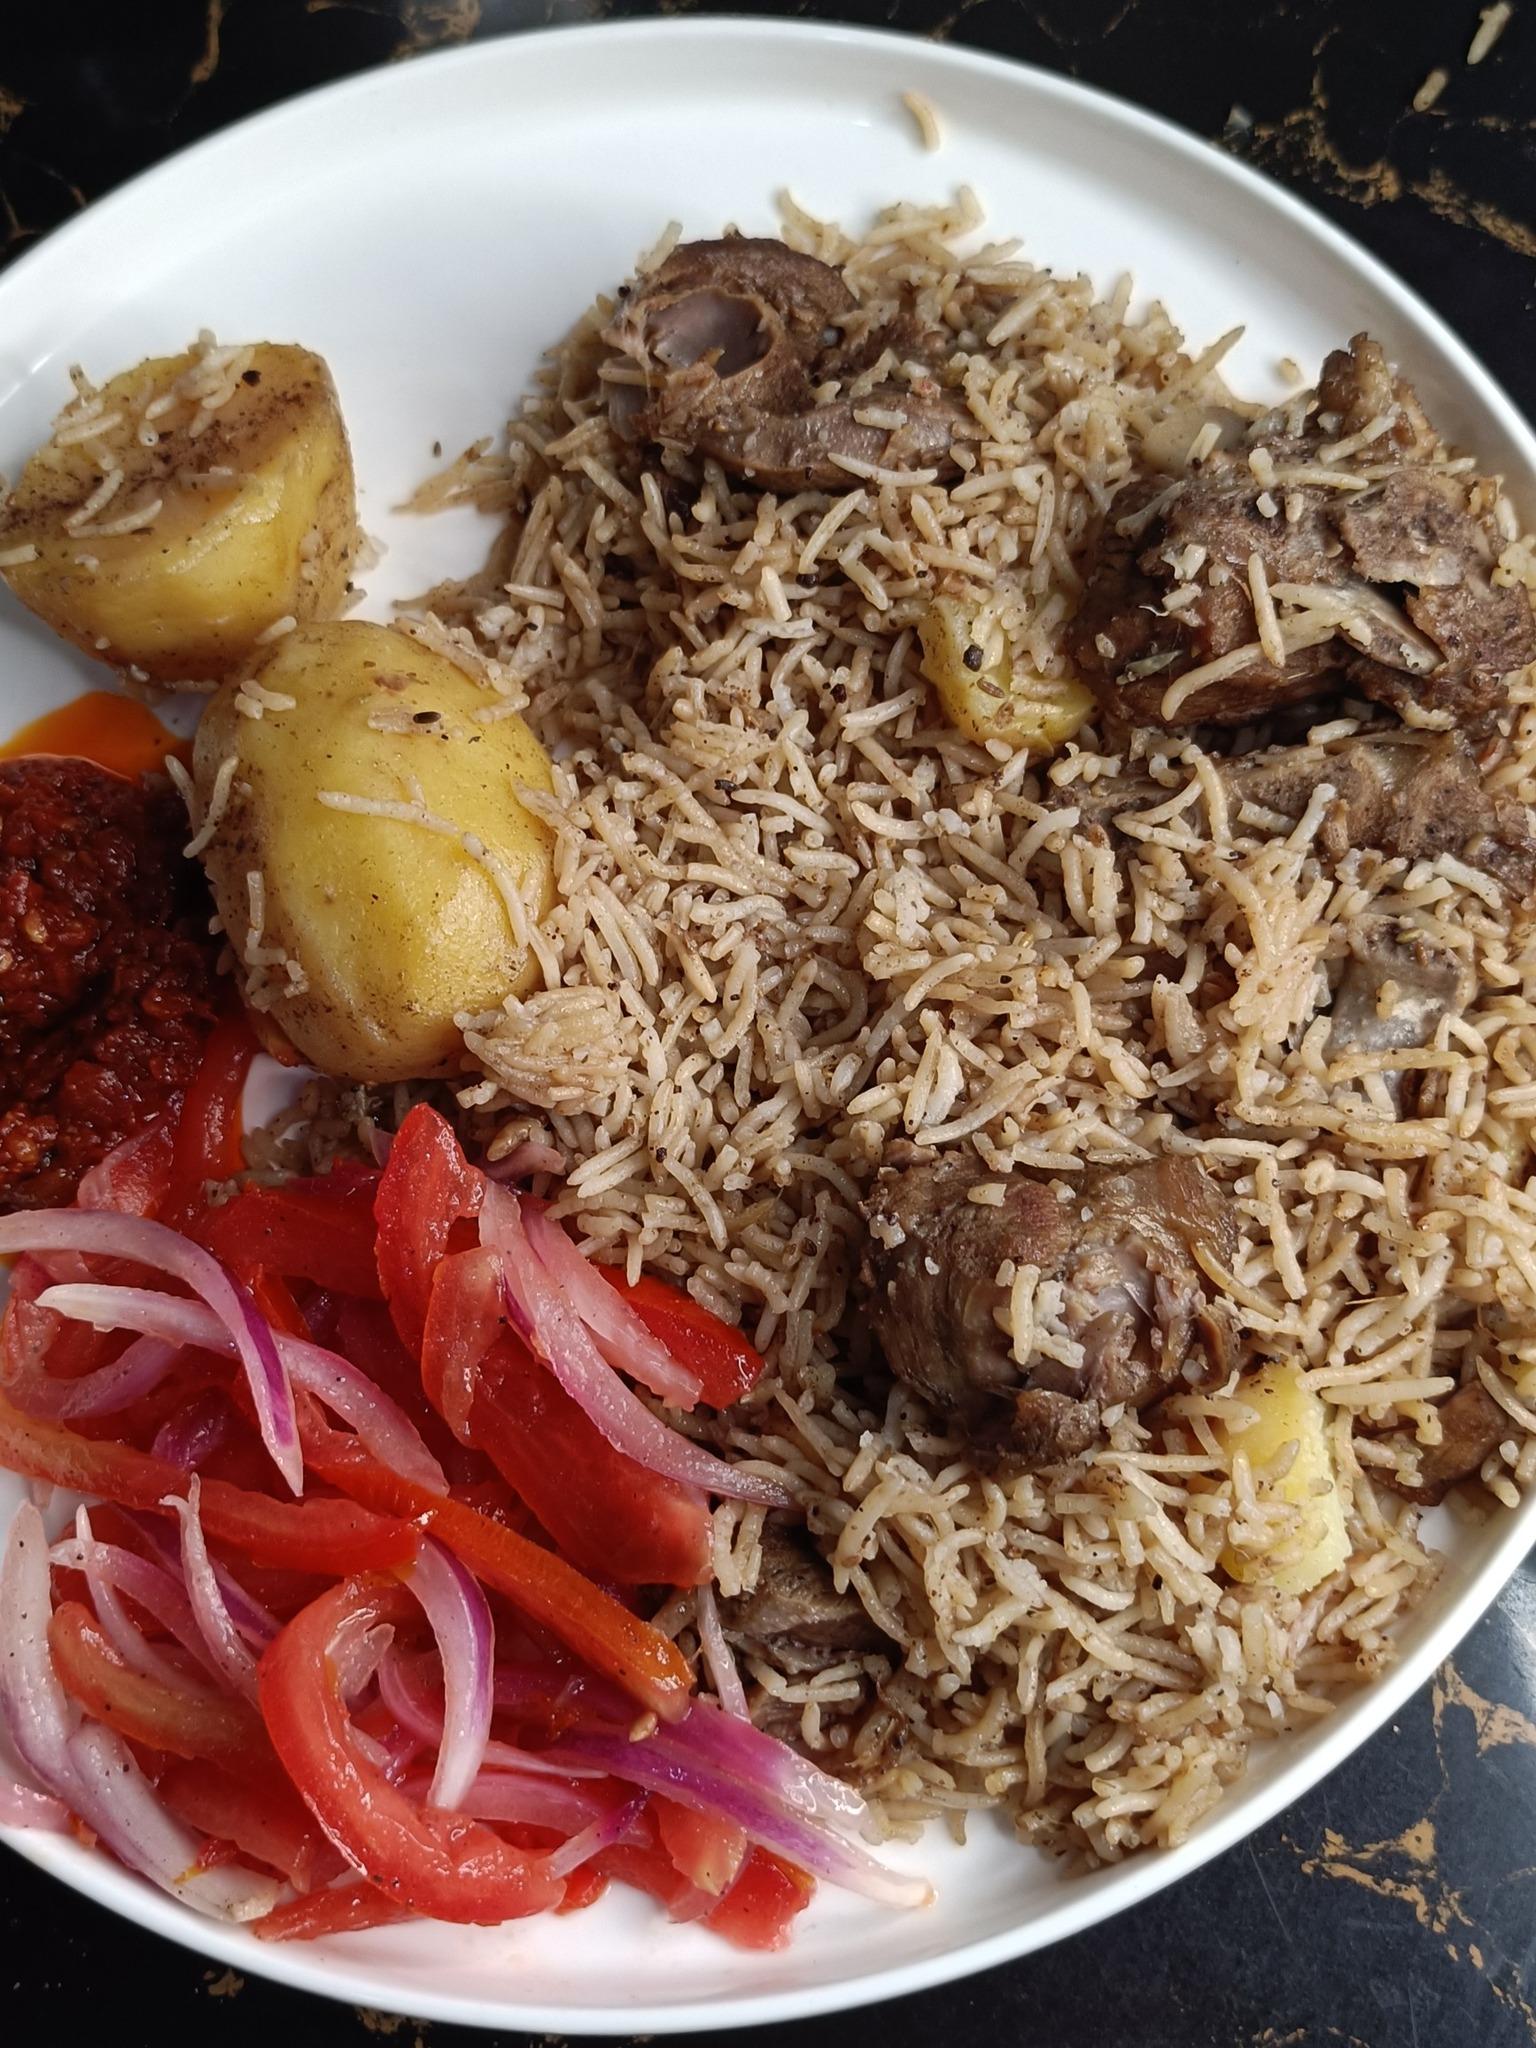
Sahani nyeupe iliyopakuliwa chakula ikiwa na pilau ya nyama na viazi mbili, pia kachumbari kwa kando ikiekelewa juu ya meza nyeusi.